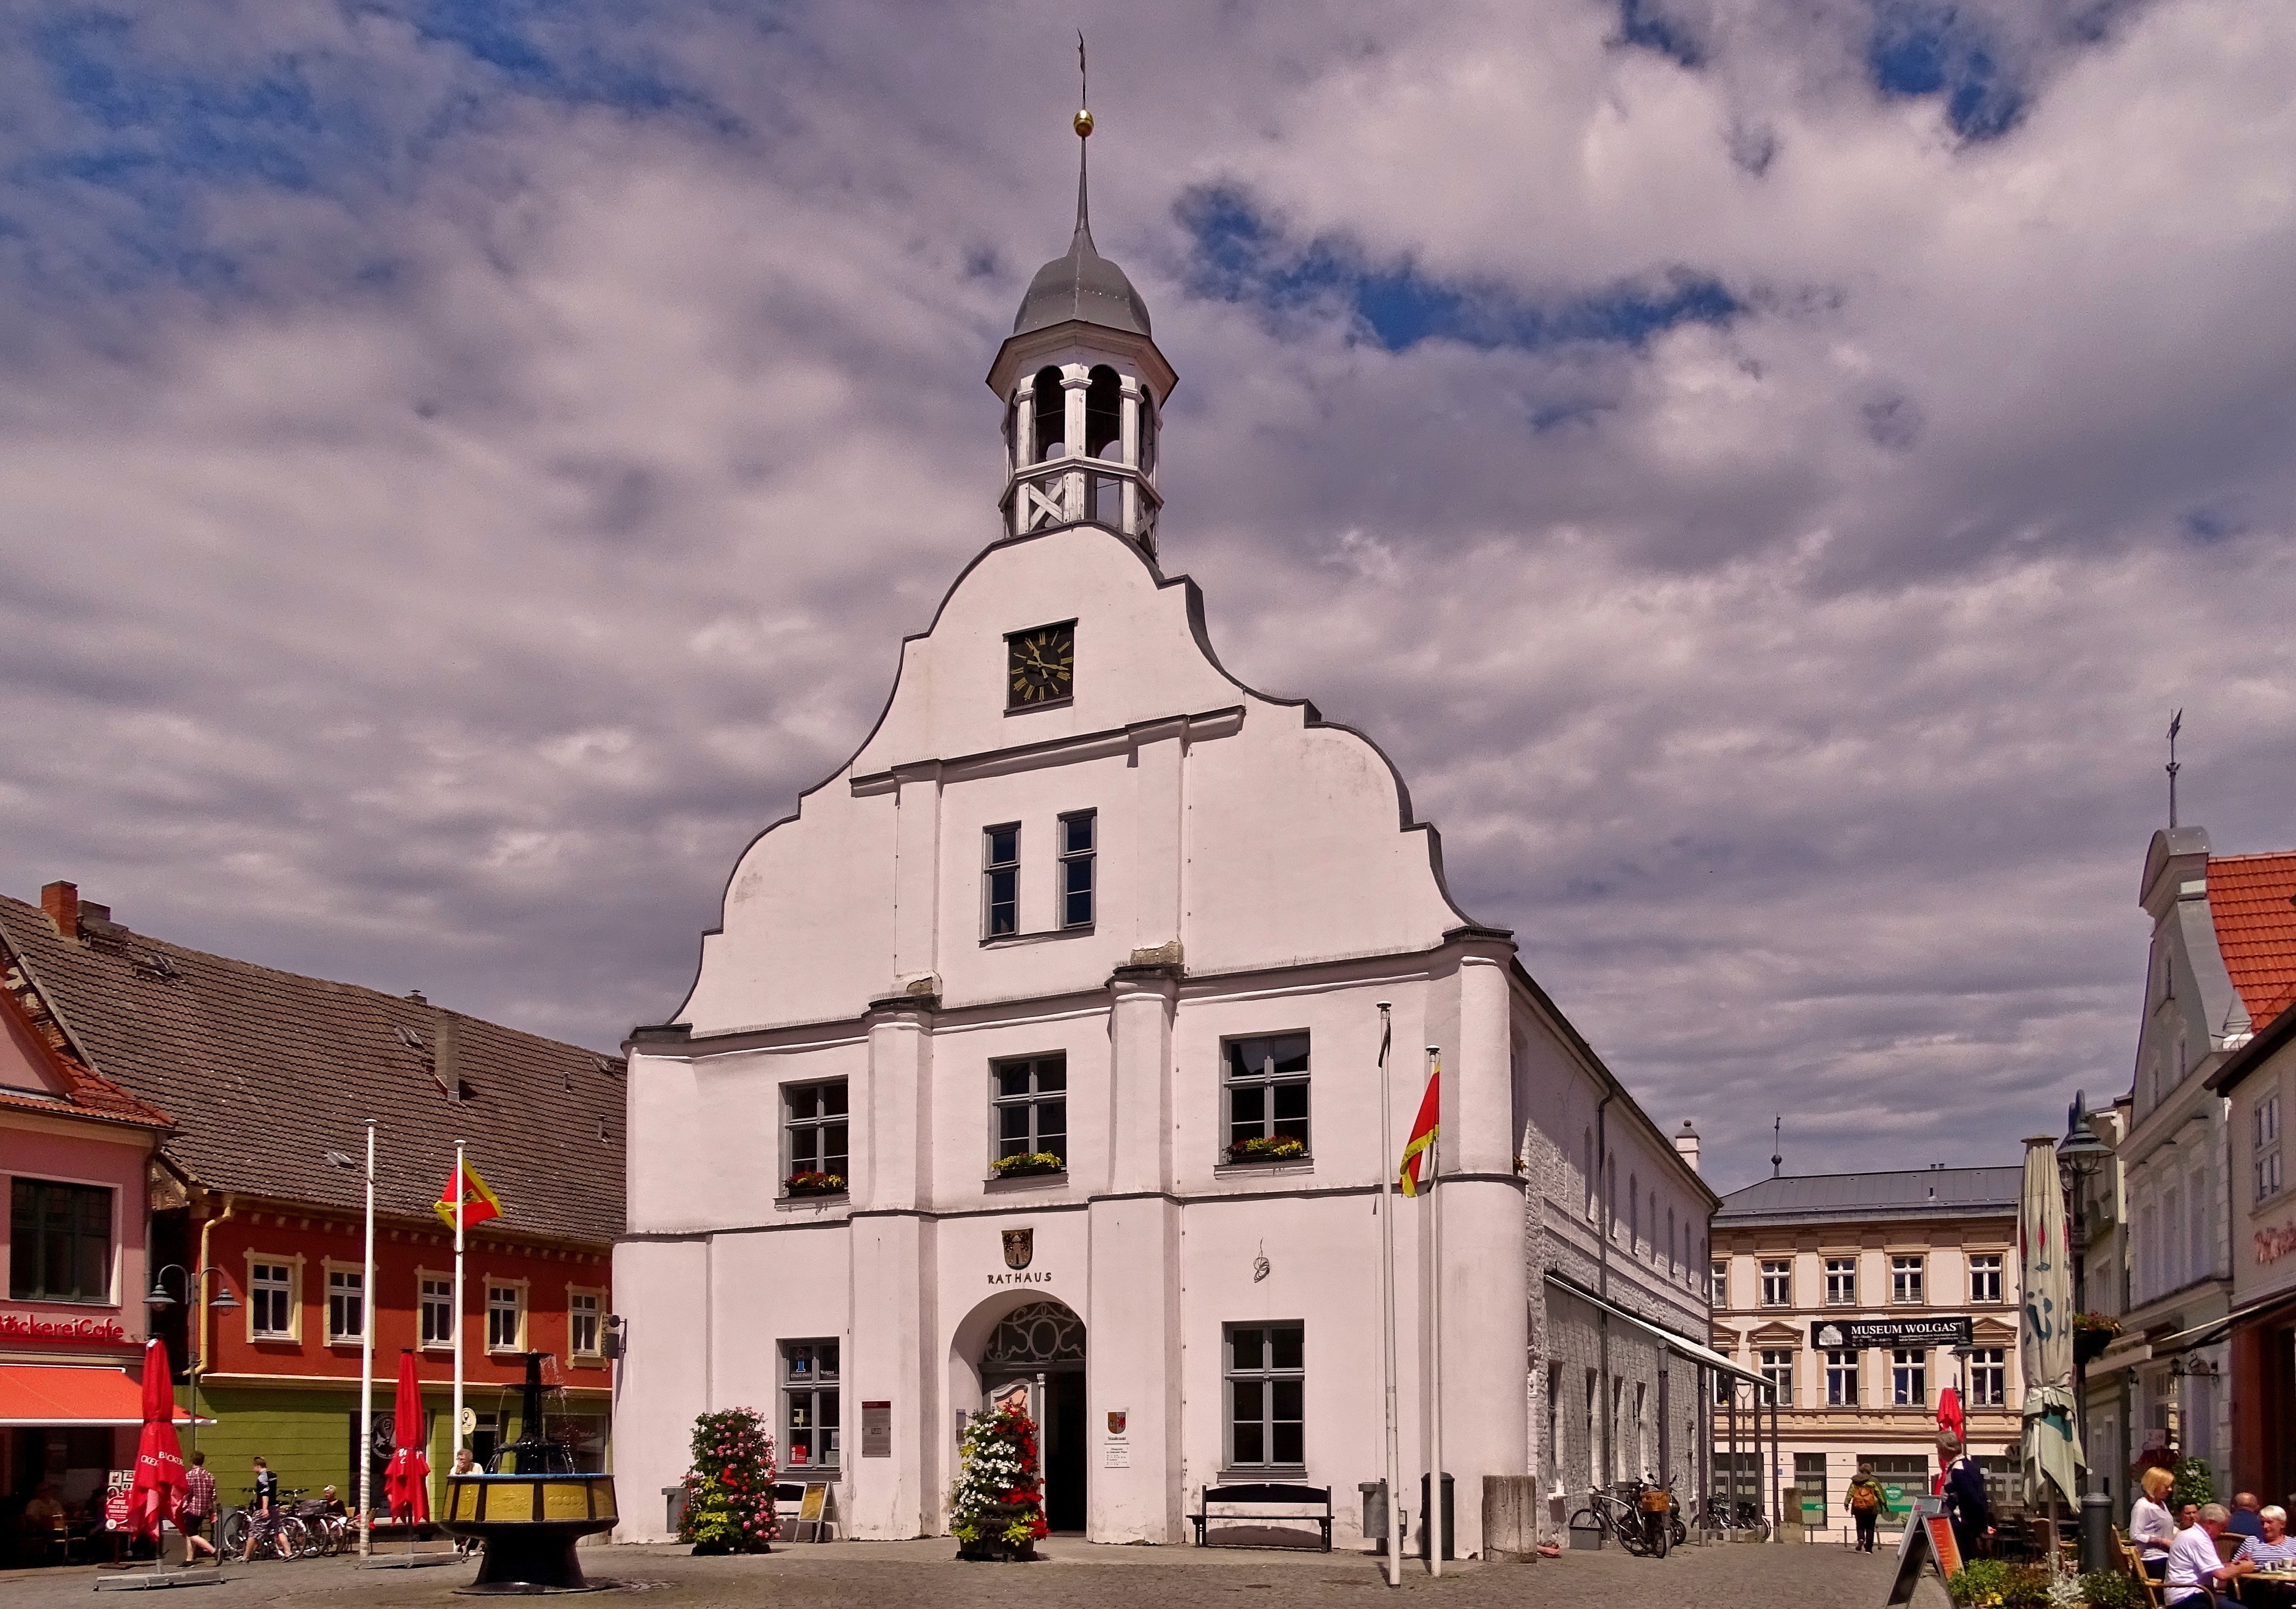
house, town, building, city, cityscape, tower, landmark, marketplace, church, place of worship, usedom, old town hall, wolgast, human settlement